St. Catharines

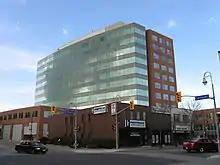
The Garden City Tower is the Ministry of Transportation headquarters, with the downtown transit terminal at ground level.

St. Catharines is governed by a mayor and city council of twelve city councillors, with two councillors representing each of the six municipal wards in the city. A city councillor is also elected by the council as a whole to serve as deputy mayor, who only fills the role should the elected mayor not be available. St. Catharines City Council meets every Monday and is open to participation by the community. Matters put forward are voted on by members of city council; the mayor presides over council debate and serves very much like the speaker, and as a result only votes in the case of a tie. After 2006, municipal elections will be in November every four years rather than the previous three. Unlike most cities its size, city councillors only serve on a part-time basis and continue with their non-political careers in the community. Only the mayor is elected to a full-time position. St. Catharines City Hall is downtown on Church Street. Tim Rigby was the Mayor of St. Catharines from 1997 to 2006; Brian McMullan was elected to succeed Rigby on 13 November 2006, and was sworn in on 4 December. He was re-elected in October 2010. On 27 October 2014, Walter Sendzik was elected mayor of St. Catharines and assumed office in December 2014.